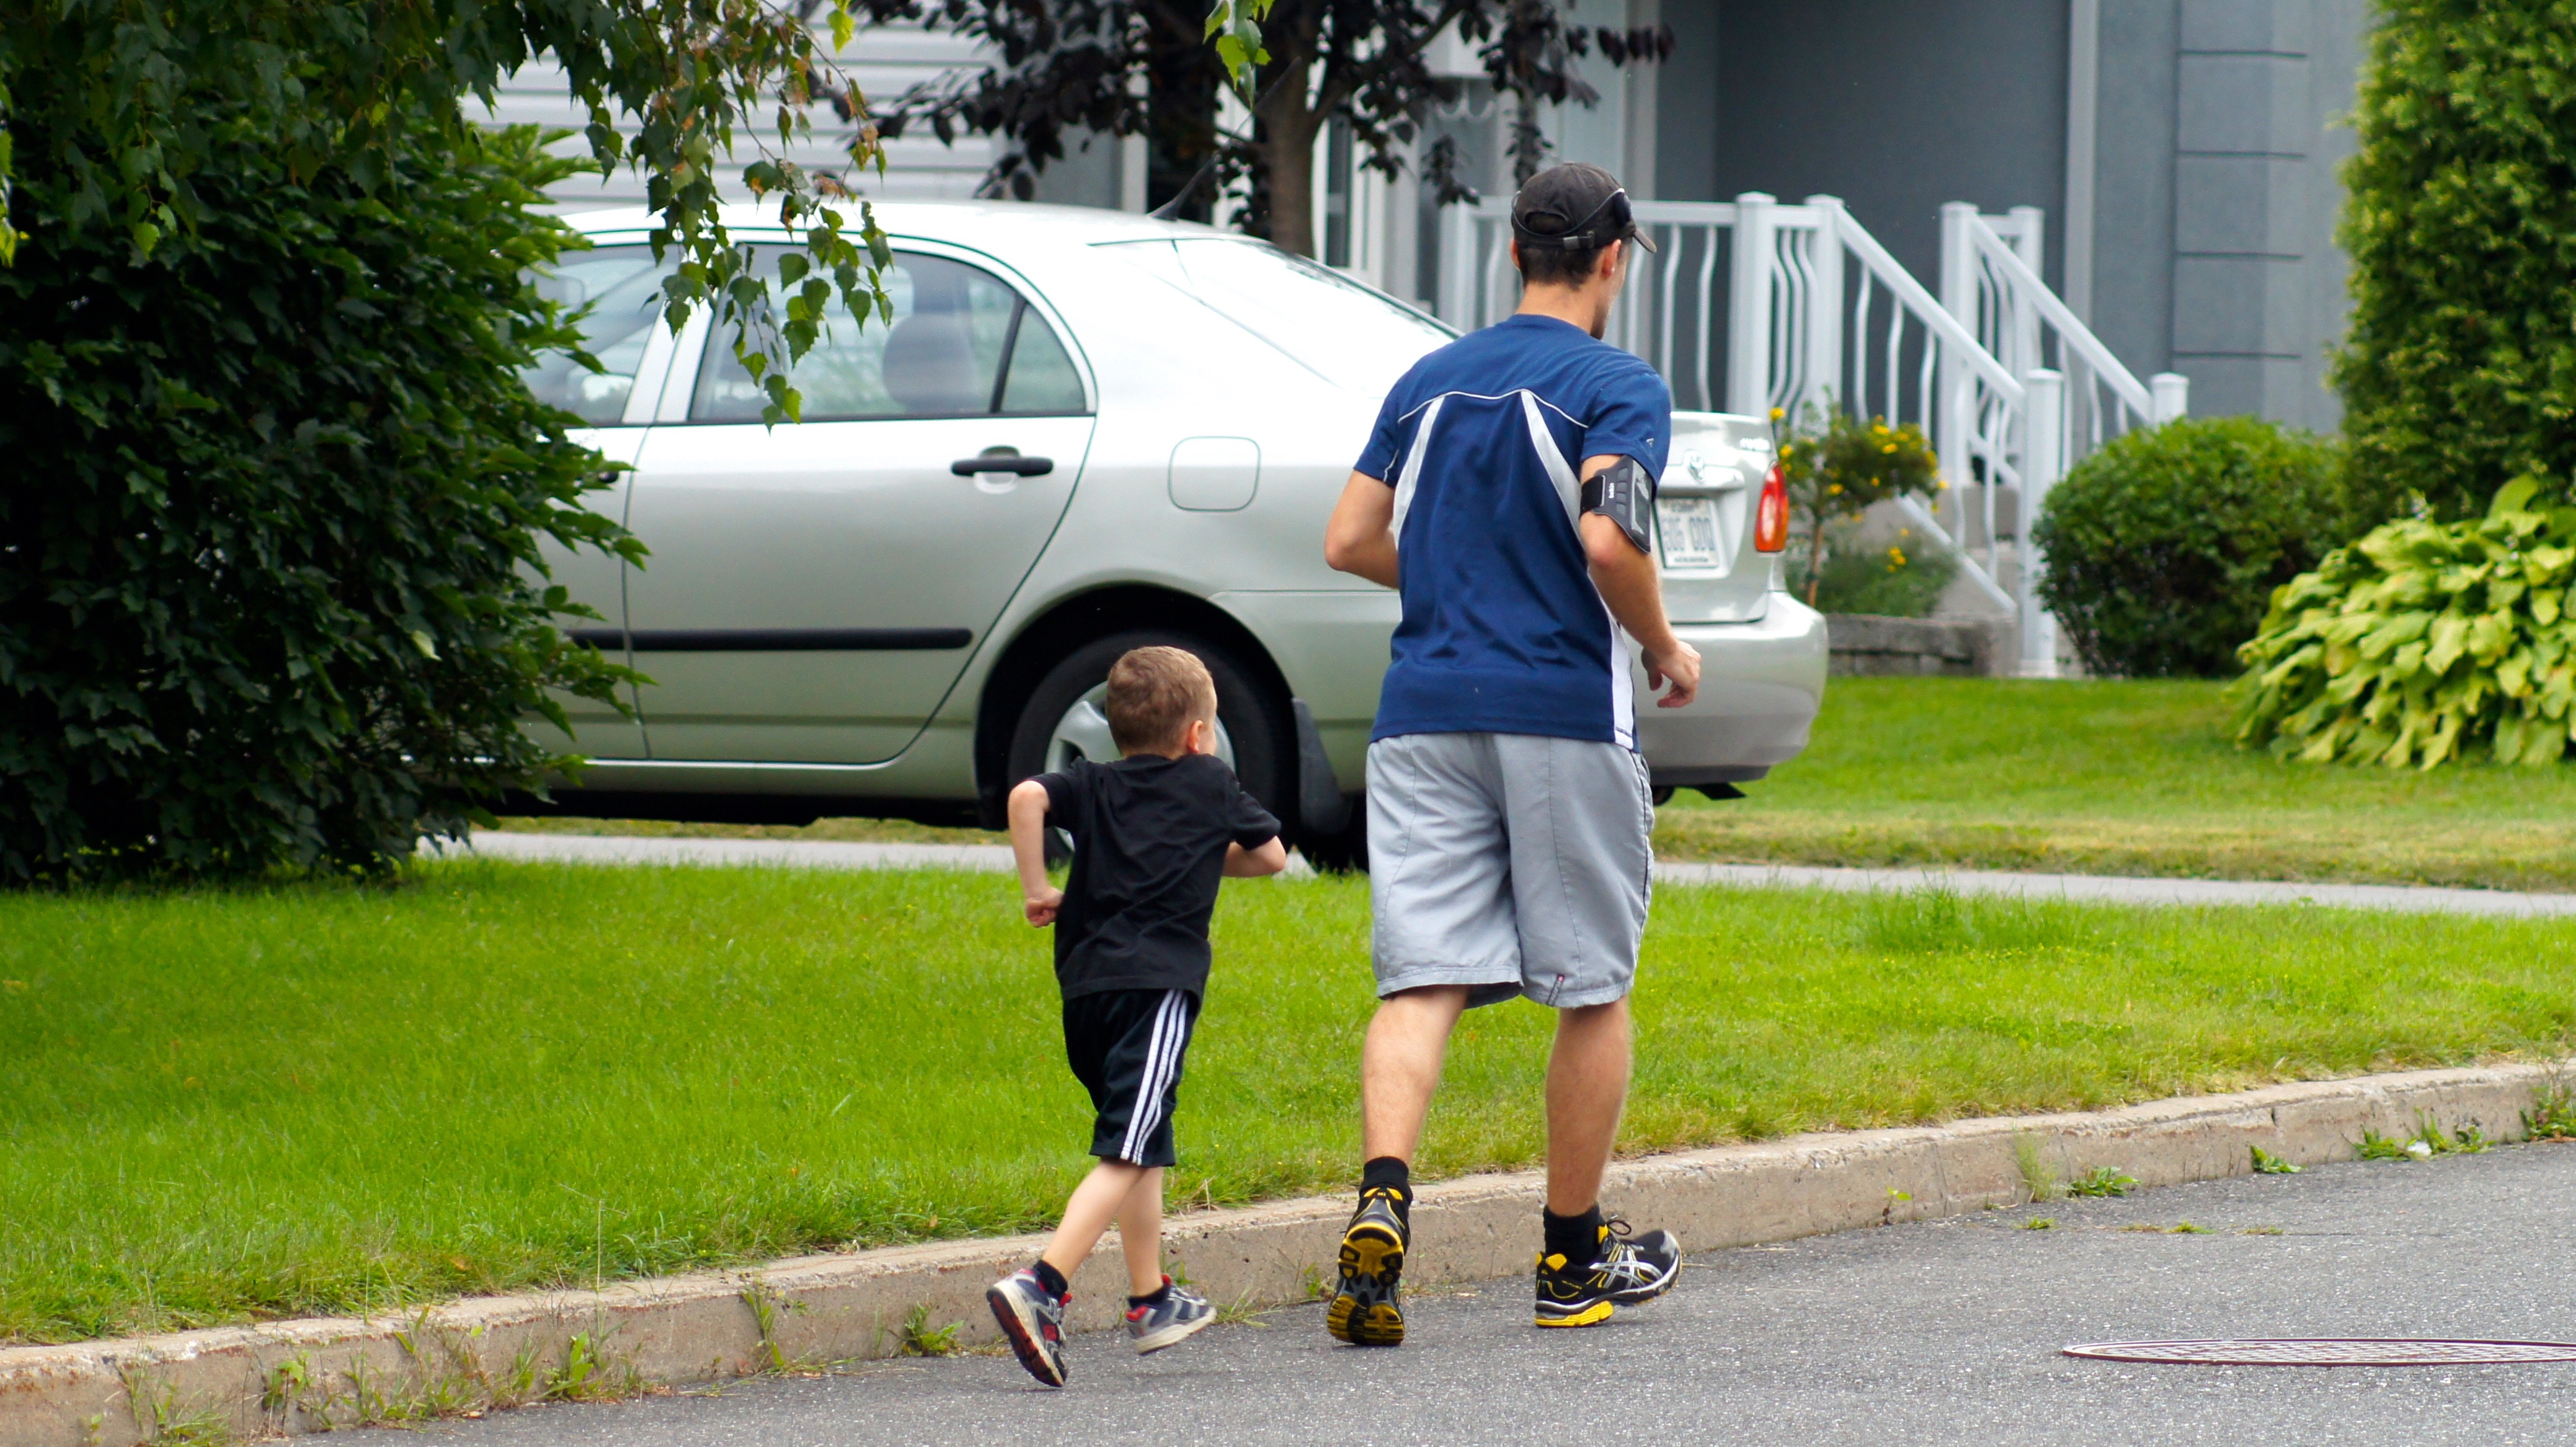
pedestrian, road, sport, street, training, father, jogging, lane, son, cycling, infrastructure, footwear, foot race, pedestrian crossing, healthy life, endurance sports